Veere

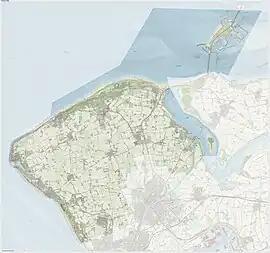
"Municipality of Veere in 2015"

Veere is a municipality with a population of 22,000 and a town with a population of 1,500 in the southwestern Netherlands, in the region of Walcheren in the province of Zeeland.